The Jam

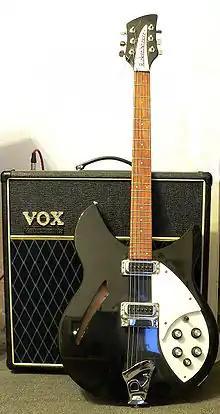
A Rickenbacker 330. Weller frequently recorded and performed live with the Jam using this instrument.

The Jam formed at Sheerwater Secondary School in Woking, Surrey, England, in 1972. The line-up consisted of Paul Weller on bass and lead vocals, with various friends. The name 'The Jam' was reportedly suggested by Weller's sister, Nicky. They played their first gigs at Michael's, a local club. The line-up began to solidify in the mid-1970s with Weller, guitarist/vocalist Steve Brookes and drummer Rick Buckler. In their early years, their sets consisted of covers of early American rock and roll songs by the likes of Chuck Berry and Little Richard. They continued in this vein until Weller discovered the Who's debut album "My Generation" and became fascinated with mod music. As he said later, "I saw that through becoming a Mod it would give me a base and an angle to write from, and this we eventually did. We went out and bought suits and started playing Motown, Stax and Atlantic covers. I bought a Rickenbacker guitar, a Lambretta GP 150 and tried to style my hair like Steve Marriott's circa '66." Eventually Brookes left the band, but although they advertised for a new guitarist (Gary Webb later known as Gary Numan claims to have failed an audition) he was not replaced. Up to this point Weller had been playing bass and Foxton had been the band's second guitar player; he persuaded Foxton to take over bass duties. The line-up of Weller, Foxton, and Buckler would persist until the end of the Jam's career.